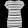
Label: Shirt